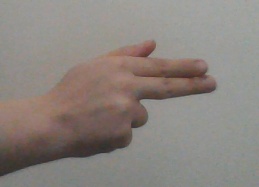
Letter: ghain